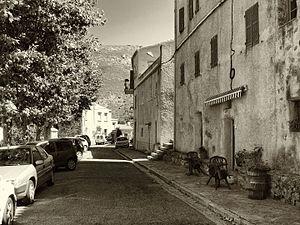
Nessa est une commune française située dans la circonscription départementale de la Haute-Corse et le territoire de la collectivité de Corse. Le village appartient à la piève de Sant'Andréa, en Balagne.